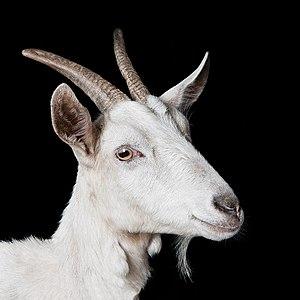
La robe de la chèvre est la ou les couleurs d'une chèvre, c'est-à-dire de ses poils, selon les gènes hérités de ses parents et s'exprimant par des mécanismes mal connus.